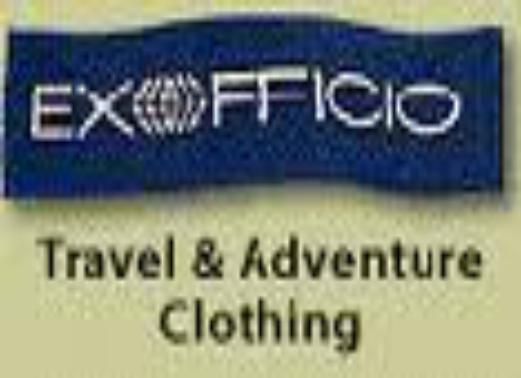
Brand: Exofficio
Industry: Clothes